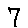
Label: 7